Chocolate Aguila

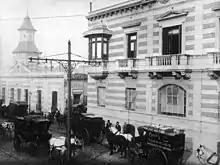
"Café torrado" carts of Saints Hnos., c. 1900

During the first half of the 20th century, the firm opened outlets in Argentina, expanding its business to Uruguay (including a plant built) and Paraguay. By 1920, Aguila added ice cream to its portfolio under the brand Laponia. The company produced and marketed bonbons, chocolate pastilles, and mint confections, among other goods.